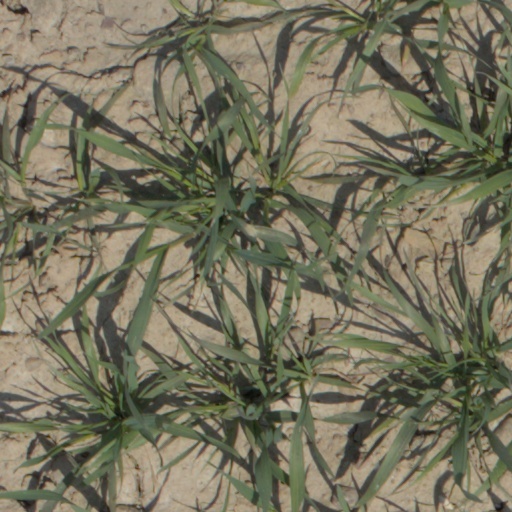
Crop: wheat